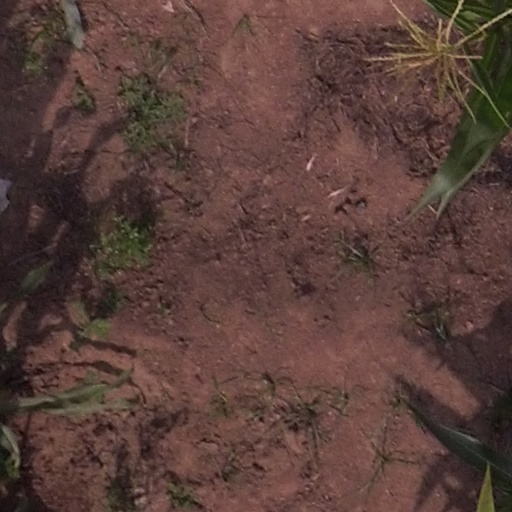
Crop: maize; corn